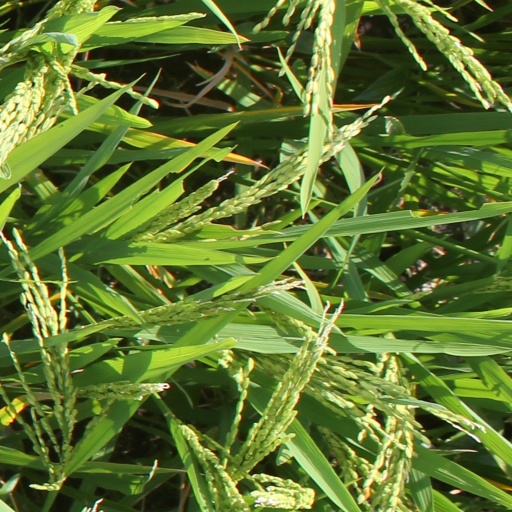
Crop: rice